Alexander Earle Monteith

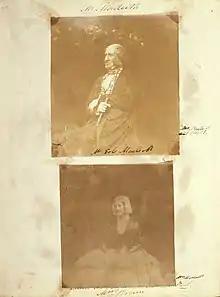
Alexander Earle Monteith and Mrs Brown taken by Frances Monteith from the Brewster album

Alexander's nephew, James Macphail, named his younger son Earle Monteith Macphail (1861-1937). Earle was a missionary to India who became principal (1921) and vice-chancellor (1923-5) of Madras University and rose to a senior position in colonial politics, rising to become deputy chairman of the Legislative Assembly of India in 1927.